Answer in natural language. Considering the relative positions, where is black modern high-back chair (marked A) with respect to brown colour countertop lx (marked B)? Choose between the following options: left or right
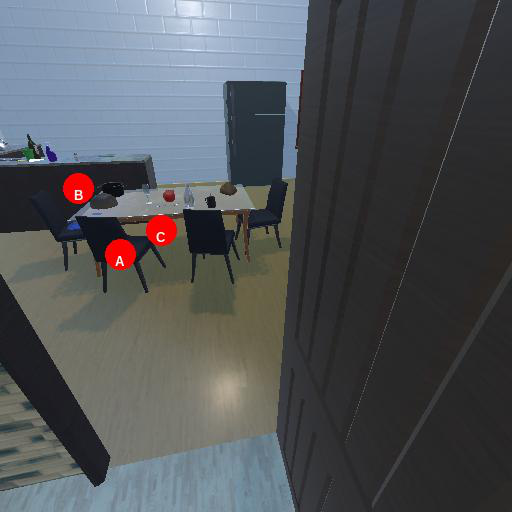
<answer>right</answer>